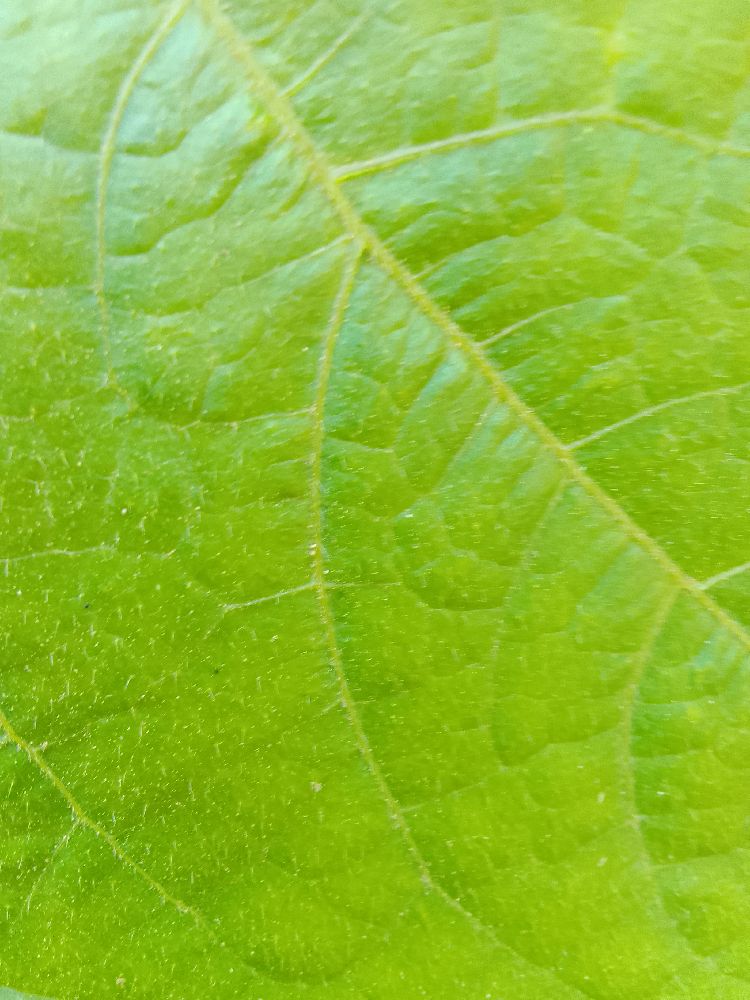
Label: healthy